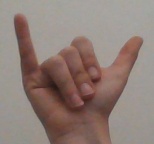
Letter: ya